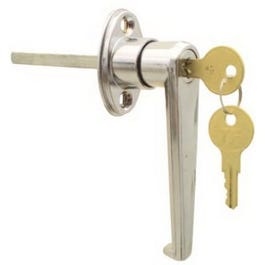
Chrome  Garage Door L-Handle
V7641, Chrome Universal Garage Door Locking L-Handle, 5/16-Inch Square Shaft x 3-11/16-Inch Length, Use With #7645 Swivel Lock & #7654 Snap Lock, For Wood Or Metal Garage Doors, Camper Tops, RV's, Carded.
Brand: National Hardware
Category: Hardware > Building Materials > Doors > Garage Doors